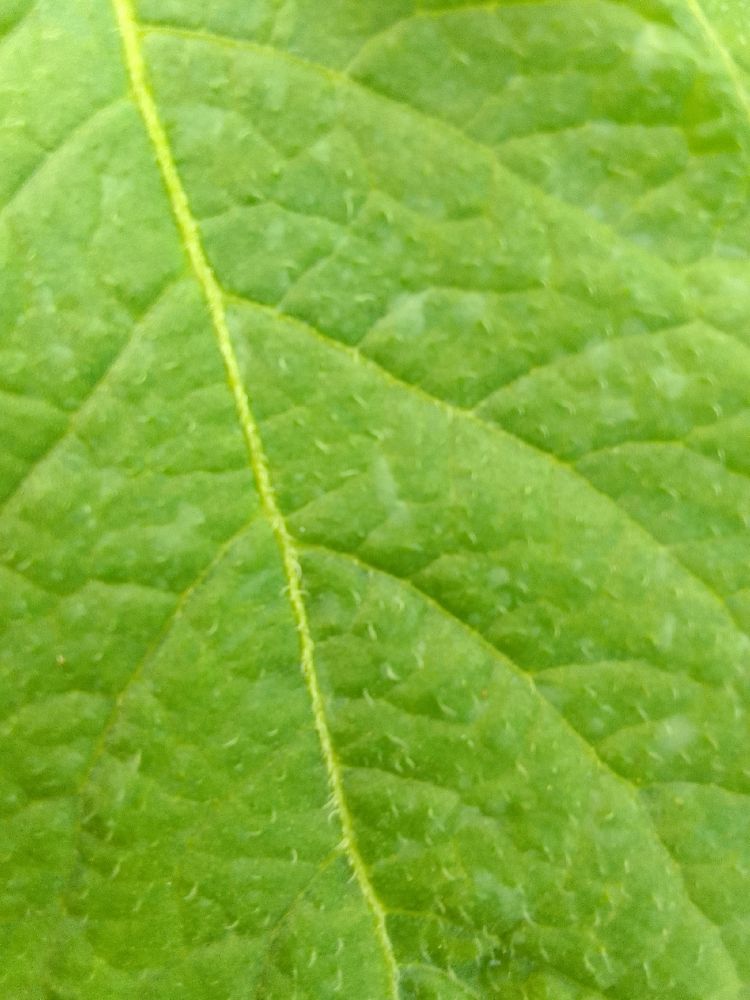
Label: Healthy